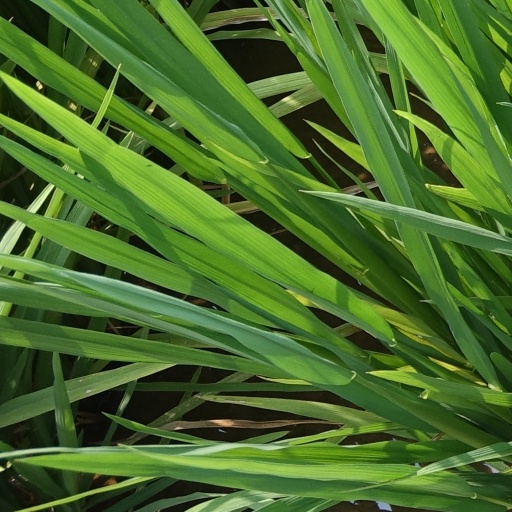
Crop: rice